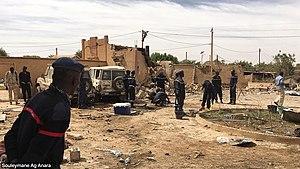
La scène d'un attentat à Gao, au Mali, le 13 novembre 2018.
Lors de la guerre du Mali, à la suite de l'intervention militaire étrangère de 2013, les jihadistes, et en particulier les insurgés du MUJAO, lancent à partir de février 2013, une série d'attentat-suicide contre les forces de la MISMA, de l'armée française et du MNLA.